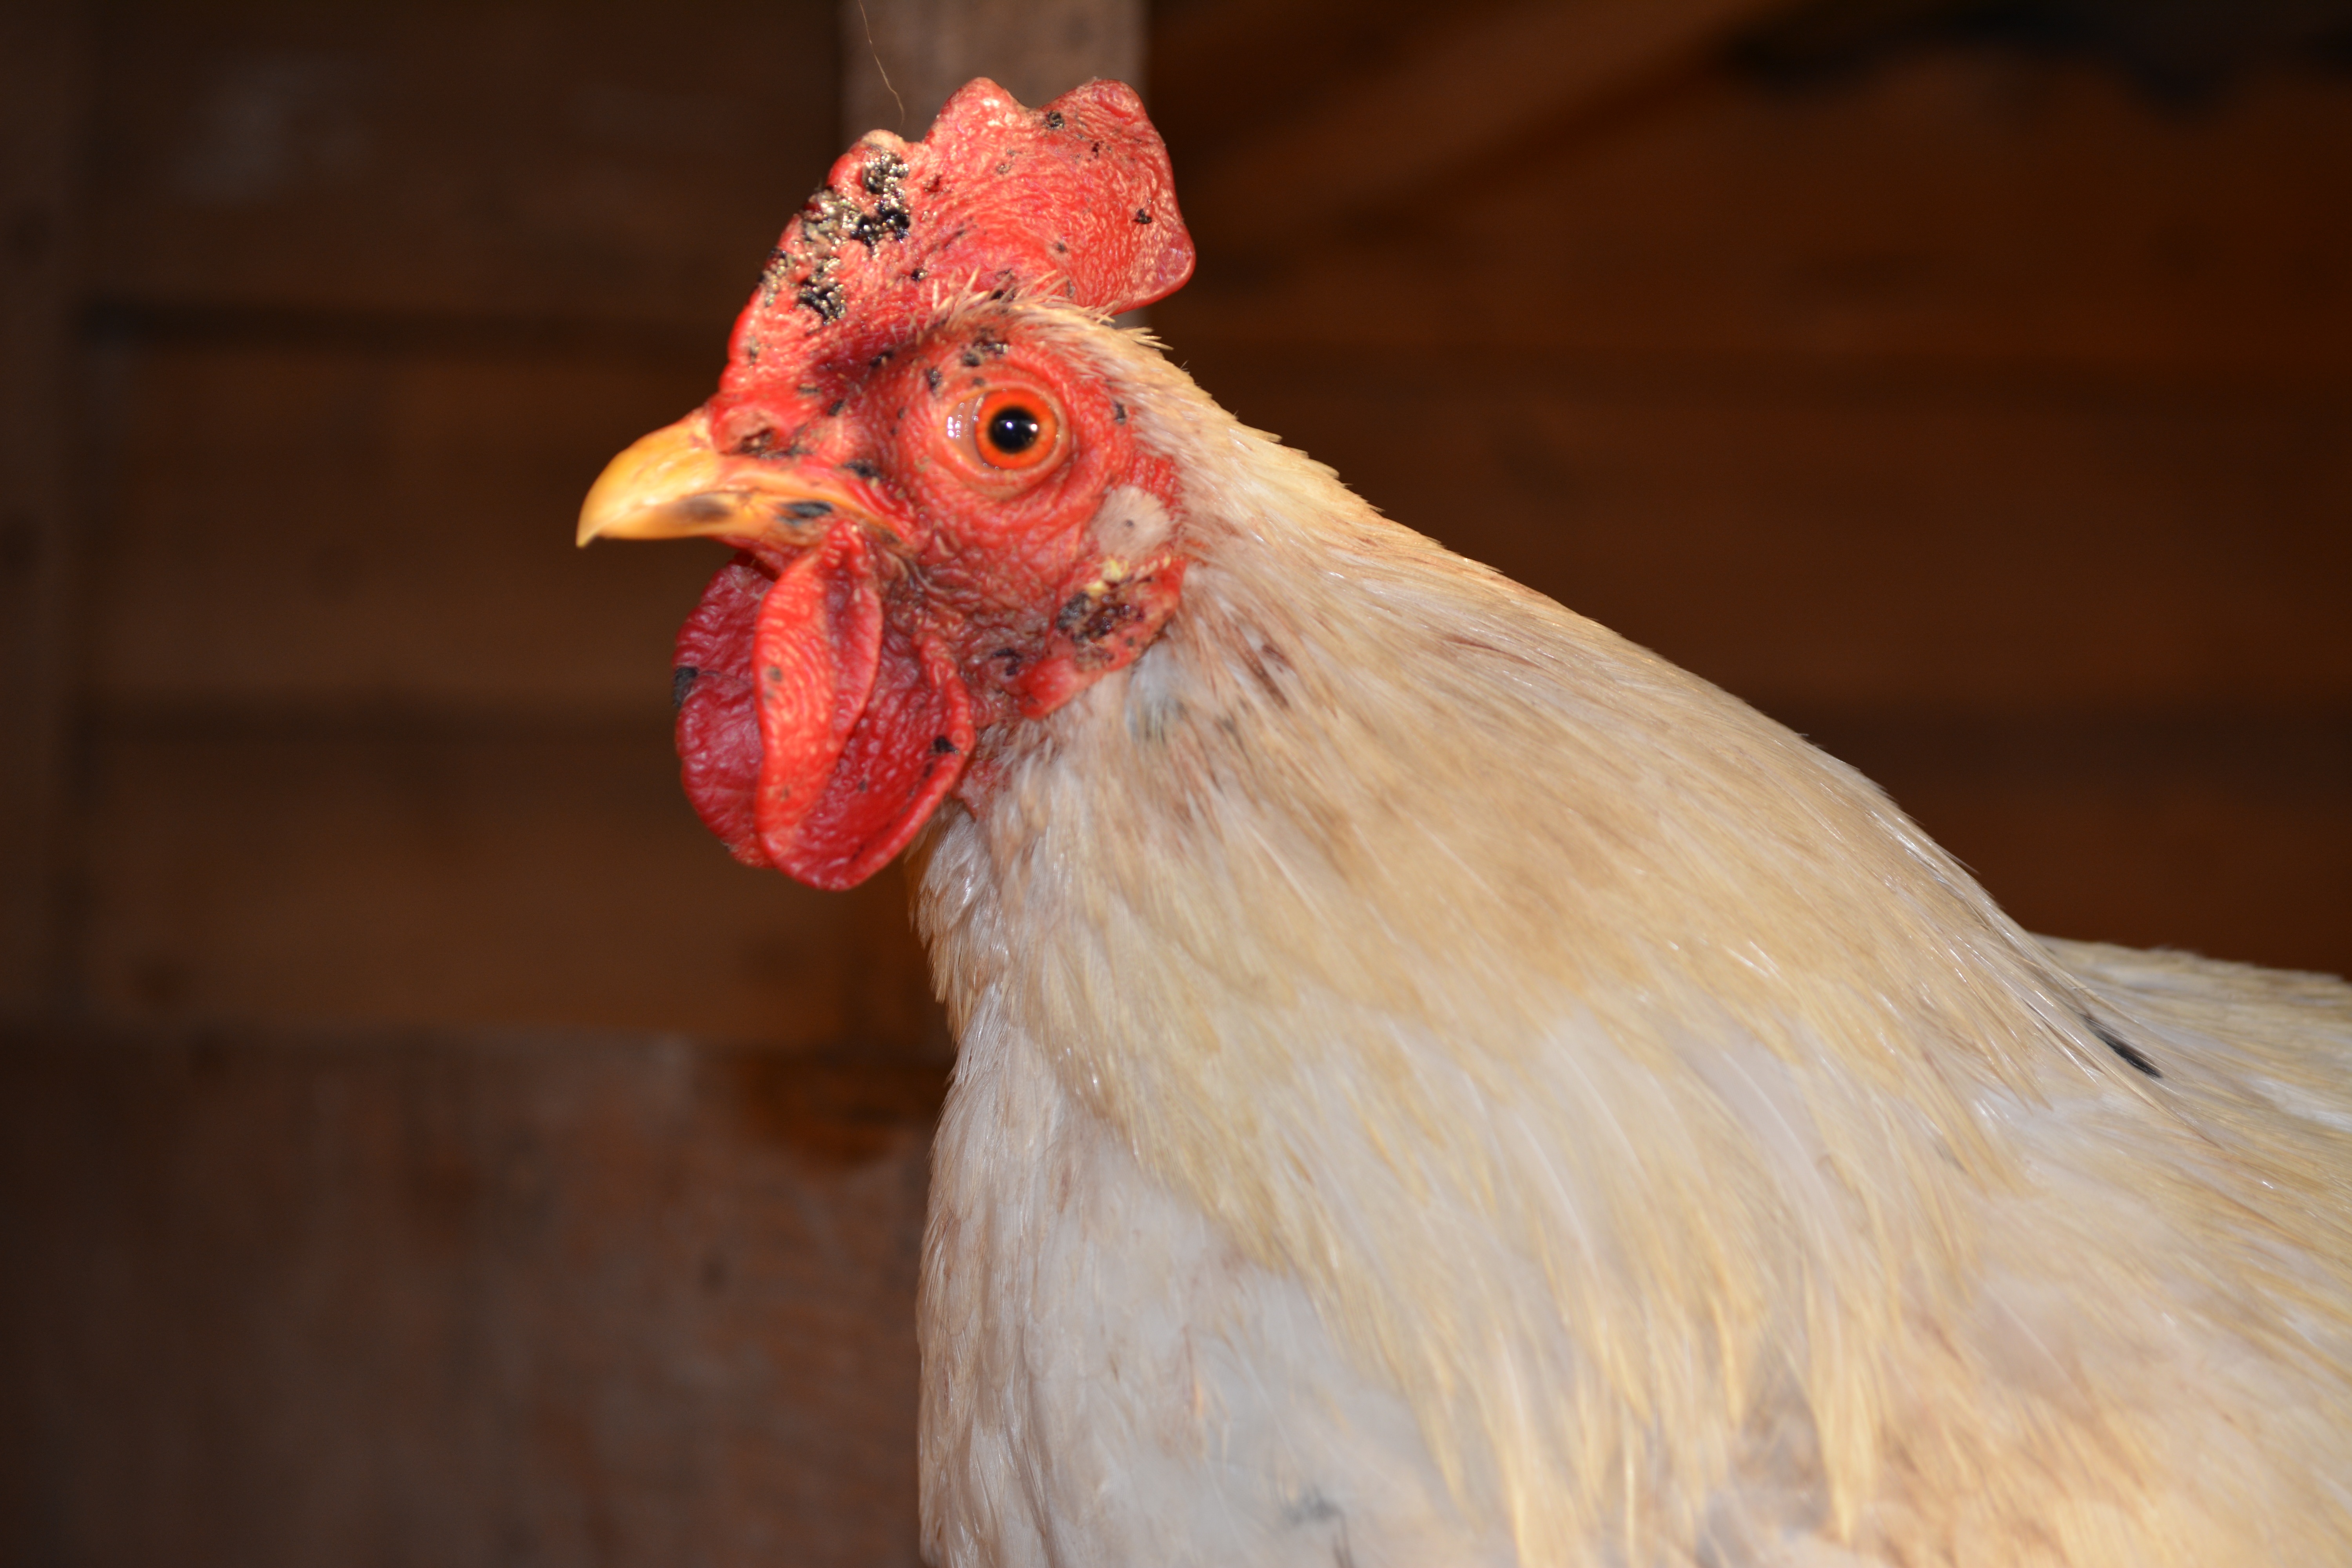
bird, wing, white, farm, beak, chicken, fowl, fauna, ridge, rooster, poultry, birds, galliformes, vertebrate, phasianidae, comb, gaina